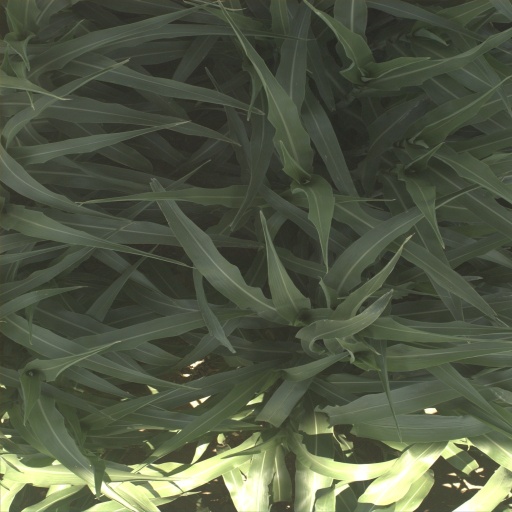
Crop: sorghum